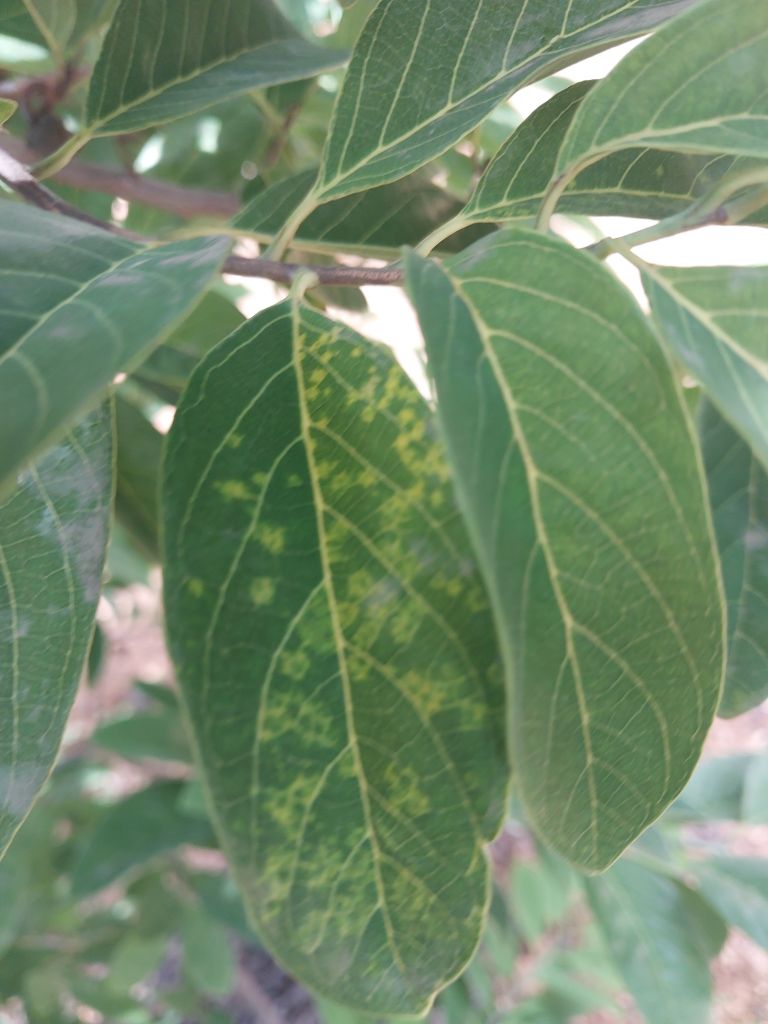
Disease label: Leaf spot on Leaves